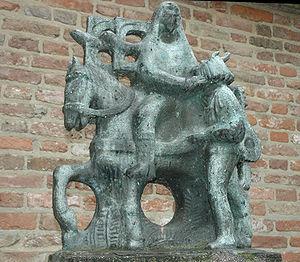
Saint Ludger est un missionnaire chrétien, fondateur des abbayes de Werden et de Helmstedt. Il fut abbé de Werden et fut le premier évêque de Münster.